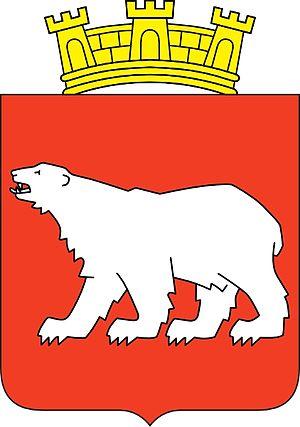
Hammerfest est une commune du nord de la Norvège, située dans le comté de Troms og Finnmark considérée comme la ville la plus septentrionale du monde.